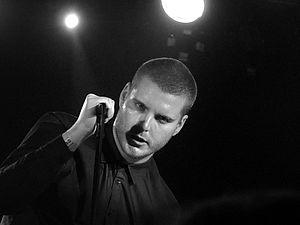
Deafheaven est un groupe de black metal américain, originaire de San Francisco, en Californie. Le groupe est formé en tant que duo avec George Clarke et Kerry McCoy, qui enregistreront une démo ensemble. Ils recrutent ensuite trois nouveaux membres et se lancent en tournée. Avant fin 2010, le groupe signe au label Deathwish Inc. puis publie plus tard son premier album Roads to Judah, en avril 2011. Un autre album suit, Sunbather, en 2013 et est acclamé par la presse spécialisée. En 2015, le groupe publie son troisième album, New Bermuda.